Zachariah Chandler

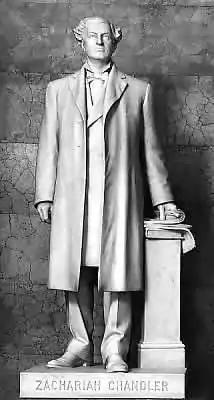
Chandler at the National Statuary Hall. His statue has returned to Michigan since the state Legislature voted in 2007 to replace it with a statue of Gerald Ford. His statue now rests in the atrium of Constitution Hall in Lansing, Michigan.

When Chandler took office he found the Bureau of Indian Affairs to be the most corrupt out of the federal departments under his charge. Chandler replaced the Bureau's Commissioner and the Chief Clerk. Chandler quietly investigated the Bureau and found corrupt appointees and suspicious practices by subordinates. Chandler ordered their removal, but the new commissioner said that these men were valuable to the Bureau, so Chandler held off firing the clerks. President Grant was following Chandler's activities and asked why the corrupt clerks at the Bureau had not been fired. Chandler replied to Grant that the Commissioner said it would be impossible to run the Bureau without them. Grant, then ordered Chandler to fire the corrupt clerks even if that meant shutting down the Bureau. Chandler immediately went over to the Bureau and gave orders for the suspected clerks to be fired which was promptly enforced. This was the only time Grant was directly active in reforming a federal department. Grant continued to support Chandler in his reform efforts.